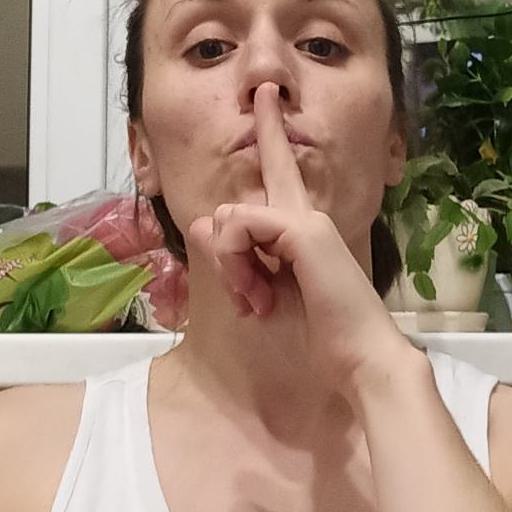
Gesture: mute